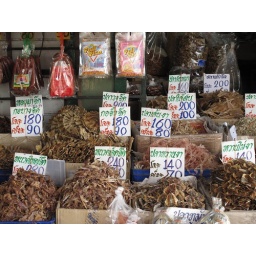
Fish river market stall in Bangkok